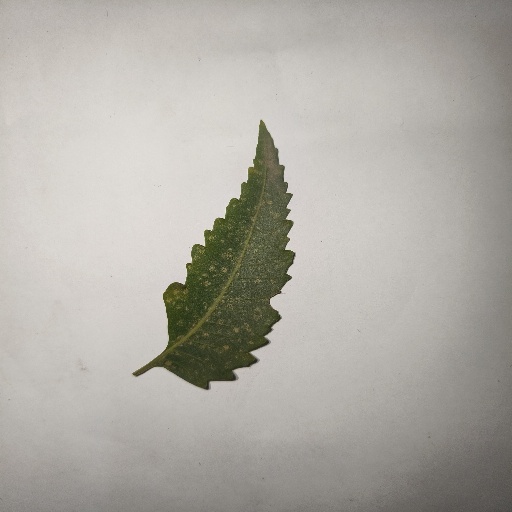
Species: Neem
Leaf condition: Powdery Mildew